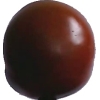
Label: tomato_maroon